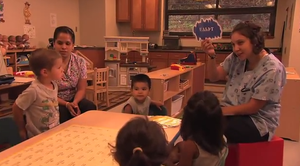
Sprog / Sociale kontekster ved brug og transmission / Tilegnelse
En sproglektion på Kituwah Academy, en skole hvor engelsk og Cherokee er undervisningssprog
Et sprog er et struktureret kommunikationssystem. Sprog, i bredere forstand, er en kommunikationsmetode, der involverer brugen af – særligt menneskelige – sprog.